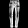
Label: Trouser